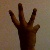
The image shows a hand gesture representing the number 6 in Indian Sign Language.